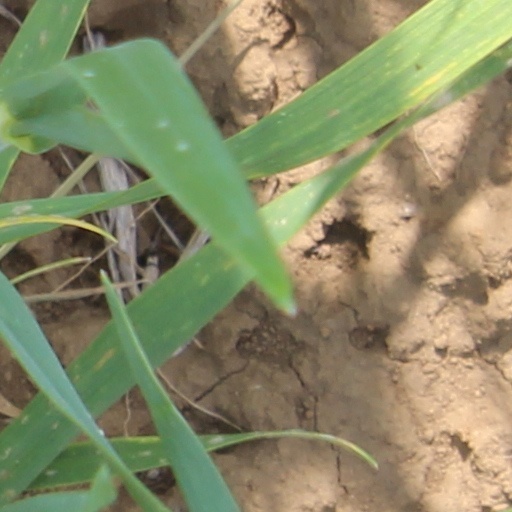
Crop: wheat